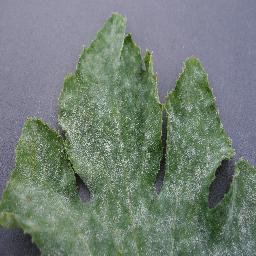
Label: Squash___Powdery_mildew